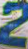
Number: 2